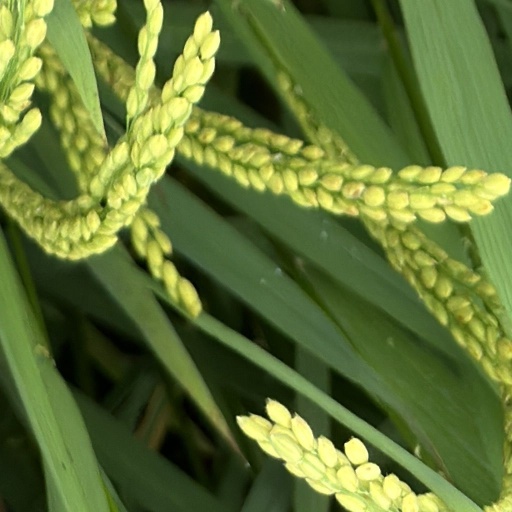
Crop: rice